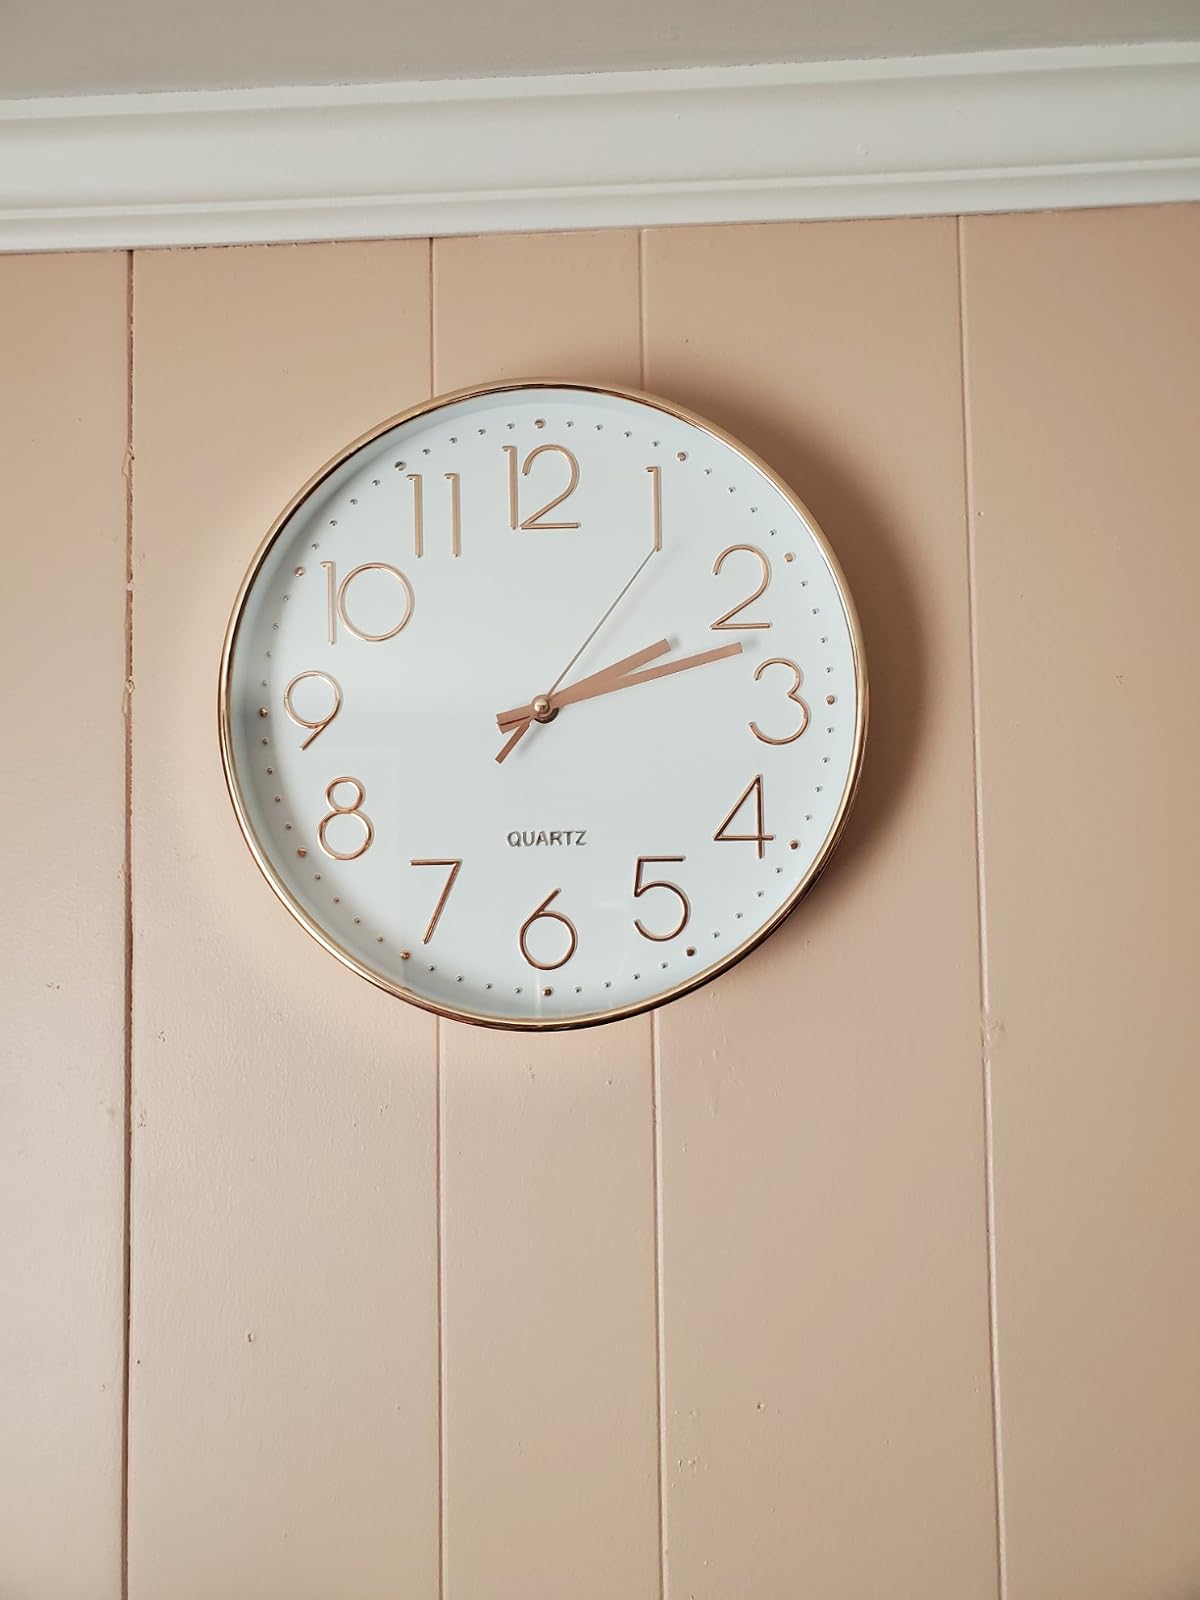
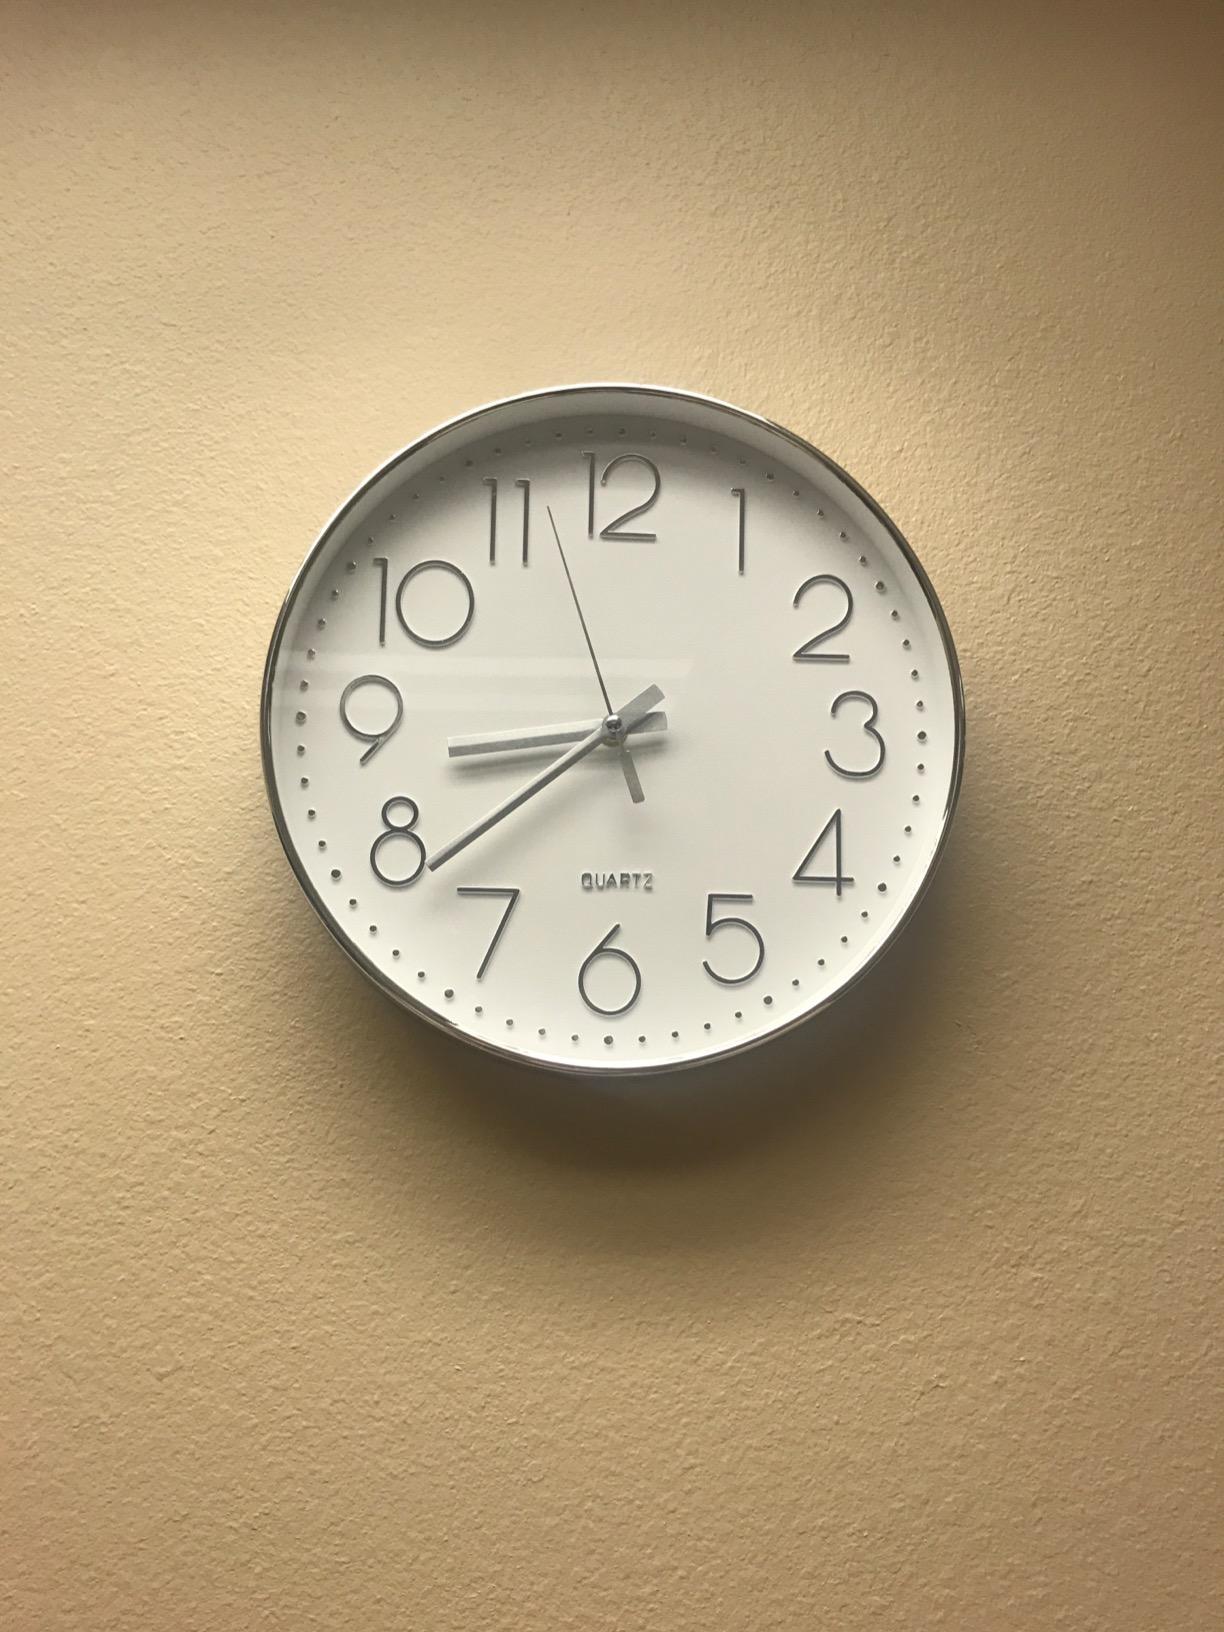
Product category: clock
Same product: no